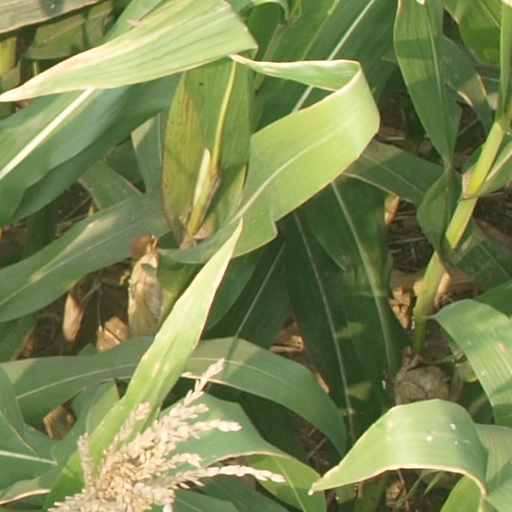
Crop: maize; corn